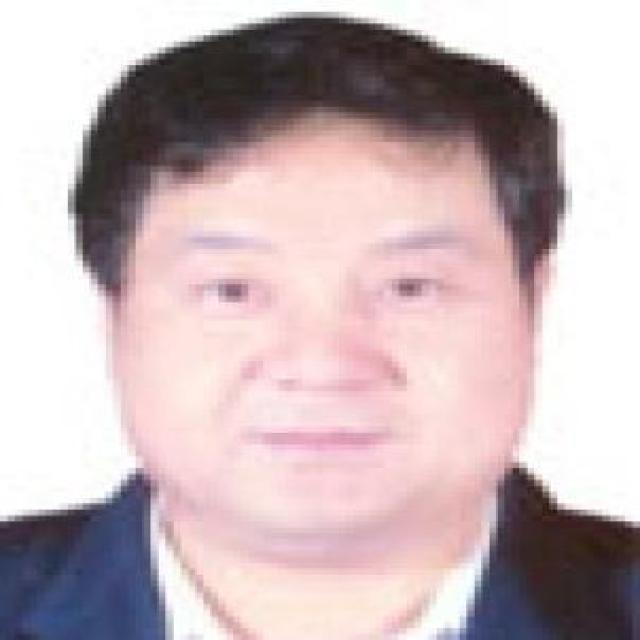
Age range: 45-64